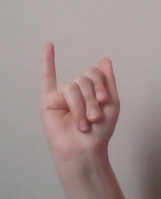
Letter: meem